Denti

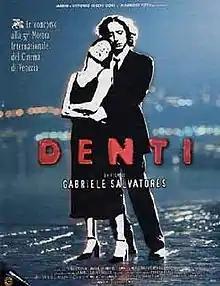

Denti ("Teeth") is a 2000 Italian comedy-drama film directed by Gabriele Salvatores. It is based on the novel with the same name written by Domenico Starnone.